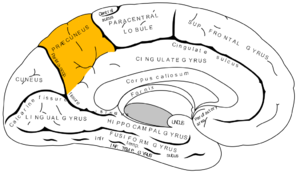
Le précuneus est un gyrus de la face interne du lobe pariétal du cortex cérébral. Il est limité en avant par le sillon calloso-marginal et en arrière par le sillon pariéto-occipital. Sa limite inférieure est le sillon sous-pariétal qui prolonge le sillon cingulaire suivant une courbe parallèle au bord du corps calleux. La partie du cortex entre le sillon paracentral et le sillon calloso-marginal est le lobule paracentral, prolongeant sur la face interne le gyrus postcentral.